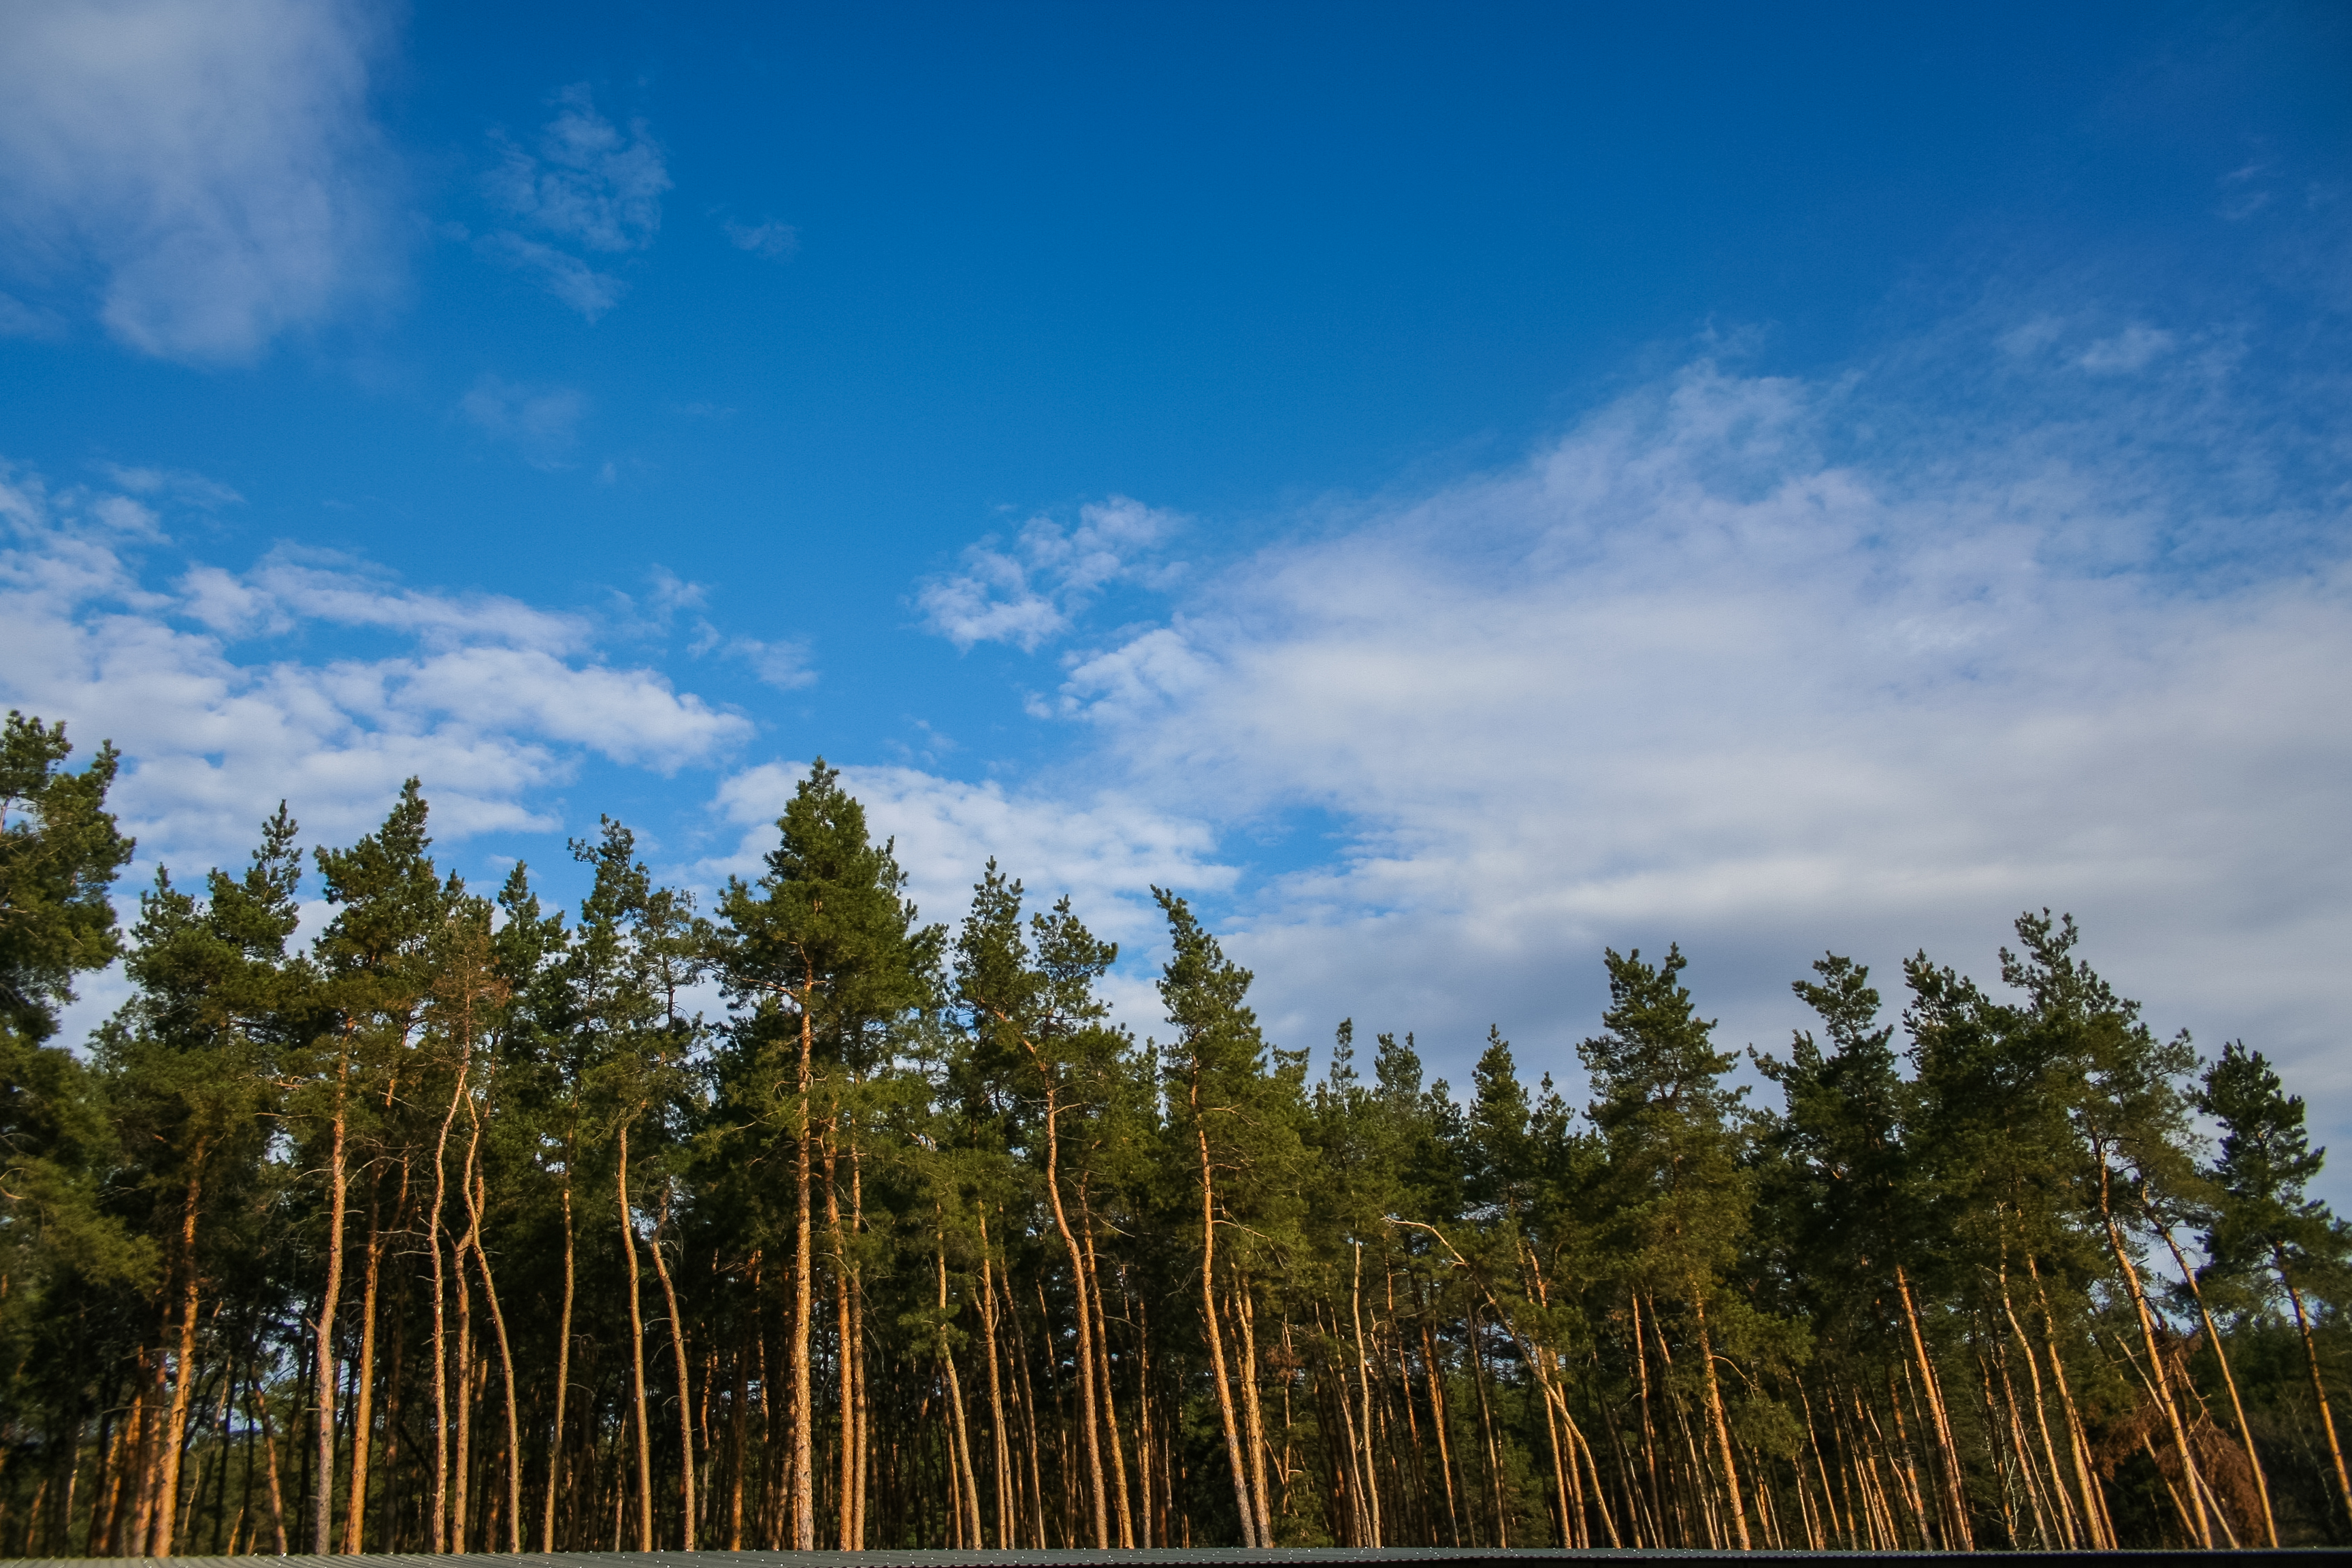
trees, forest, sky, clouds, nature, tree, natural landscape, cloud, natural environment, wilderness, daytime, nature reserve, biome, woody plant, lake, plant, leaf, American larch, atmosphere, landscape, reflection, mountain, river, pine, national park, meteorological phenomenon, sunlight, temperate broadleaf and mixed forest, tropical and subtropical coniferous forests, pine family, cumulus, temperate coniferous forest, spruce fir forest, wood, road, conifer, Northern hardwood forest, horizon, reservoir, vacation, red pine, woodland, marsh, state park, sound